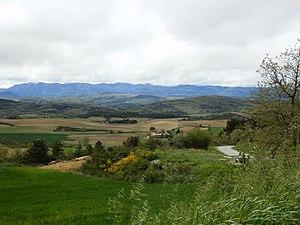
Conilhac-de-la-Montagne est une commune française, située dans le département de l'Aude en région Occitanie.